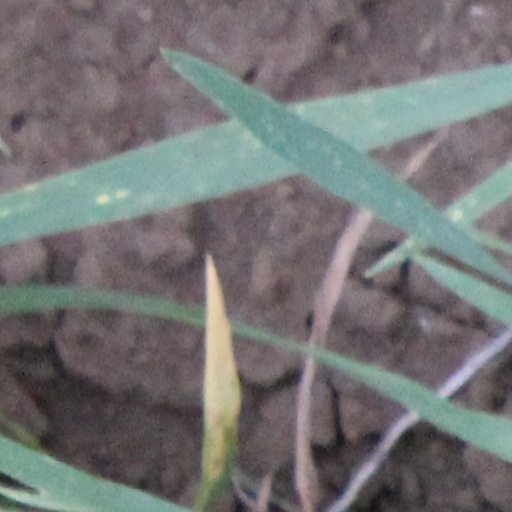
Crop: wheat